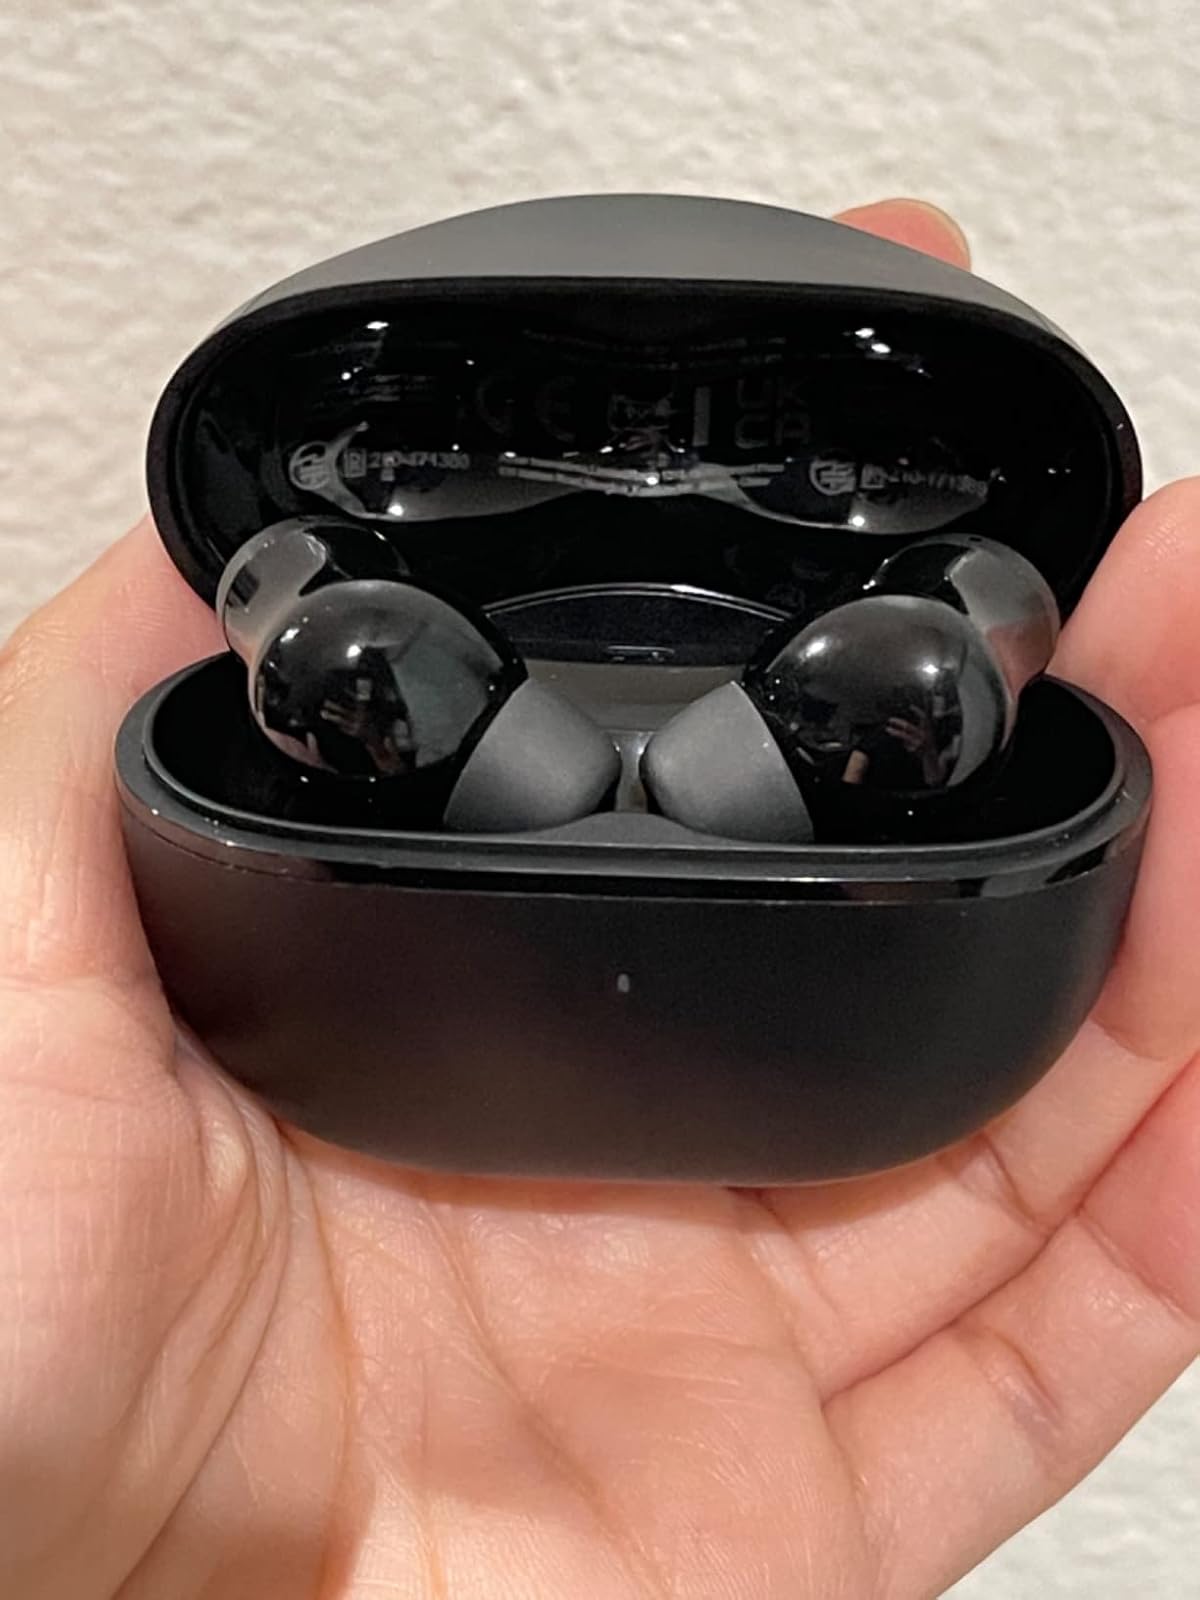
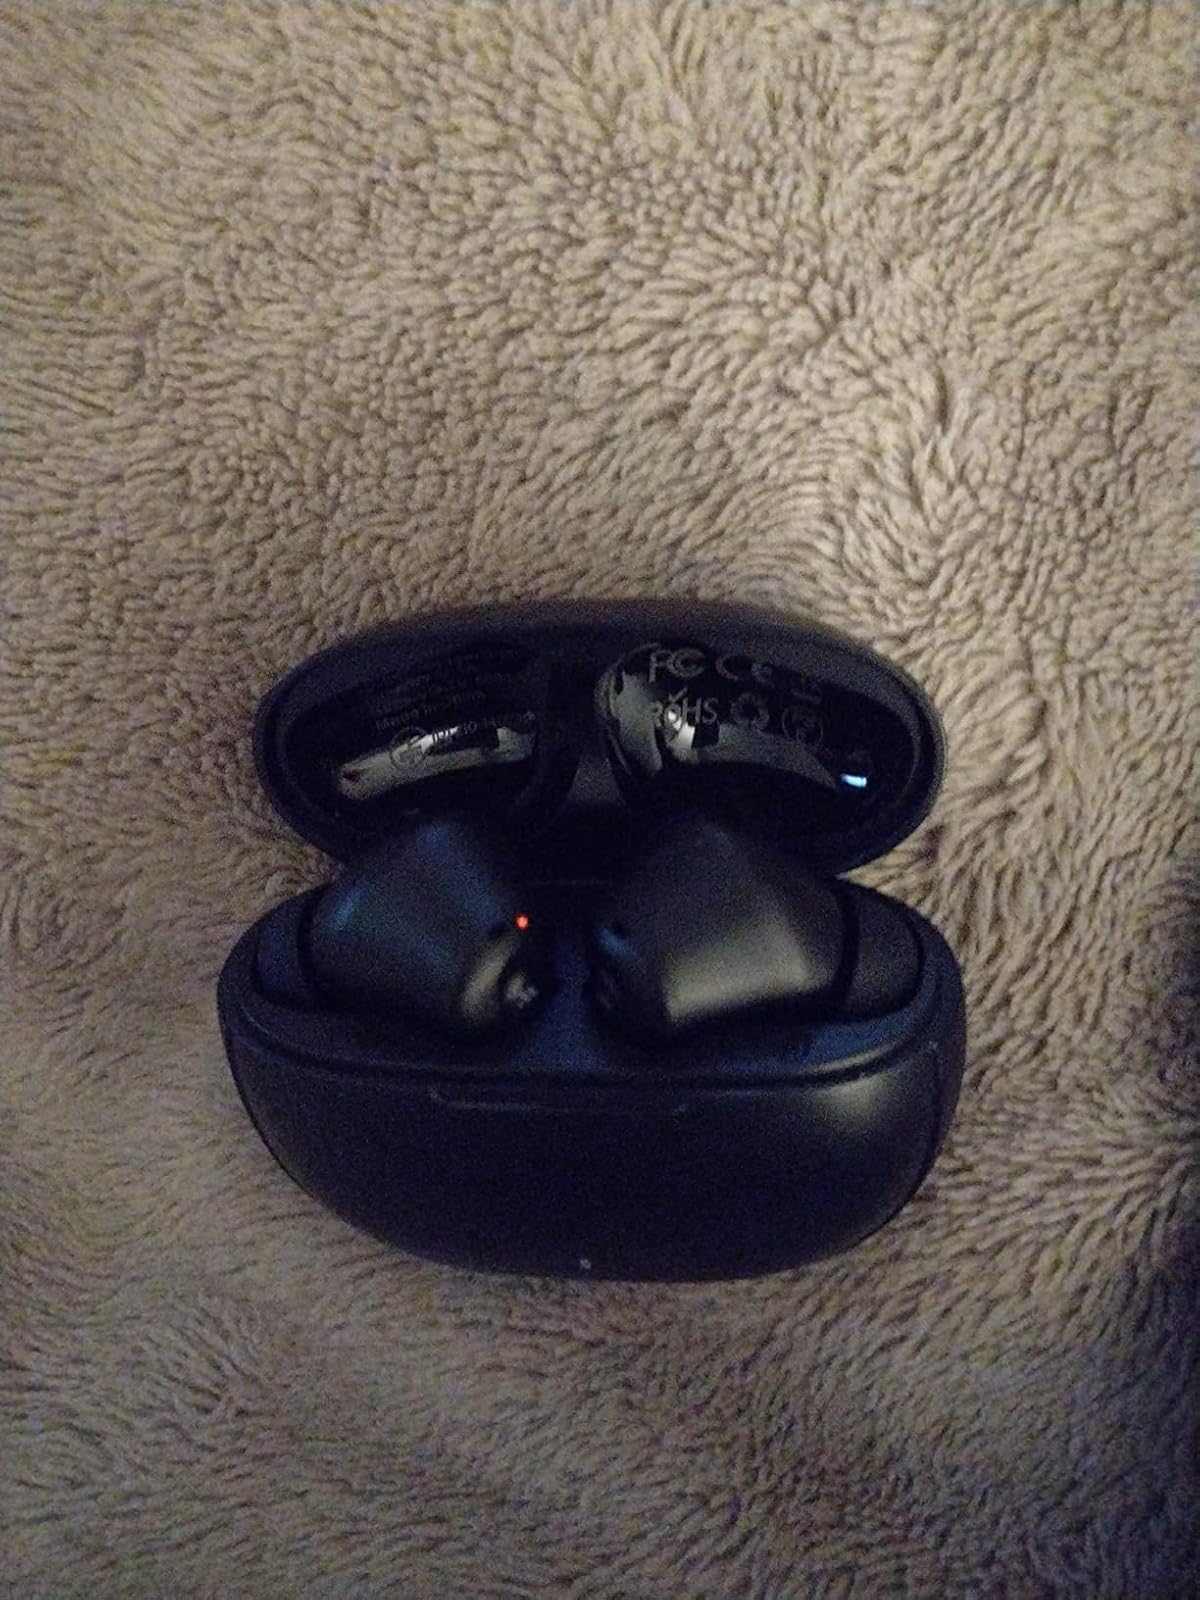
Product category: earbuds
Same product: no